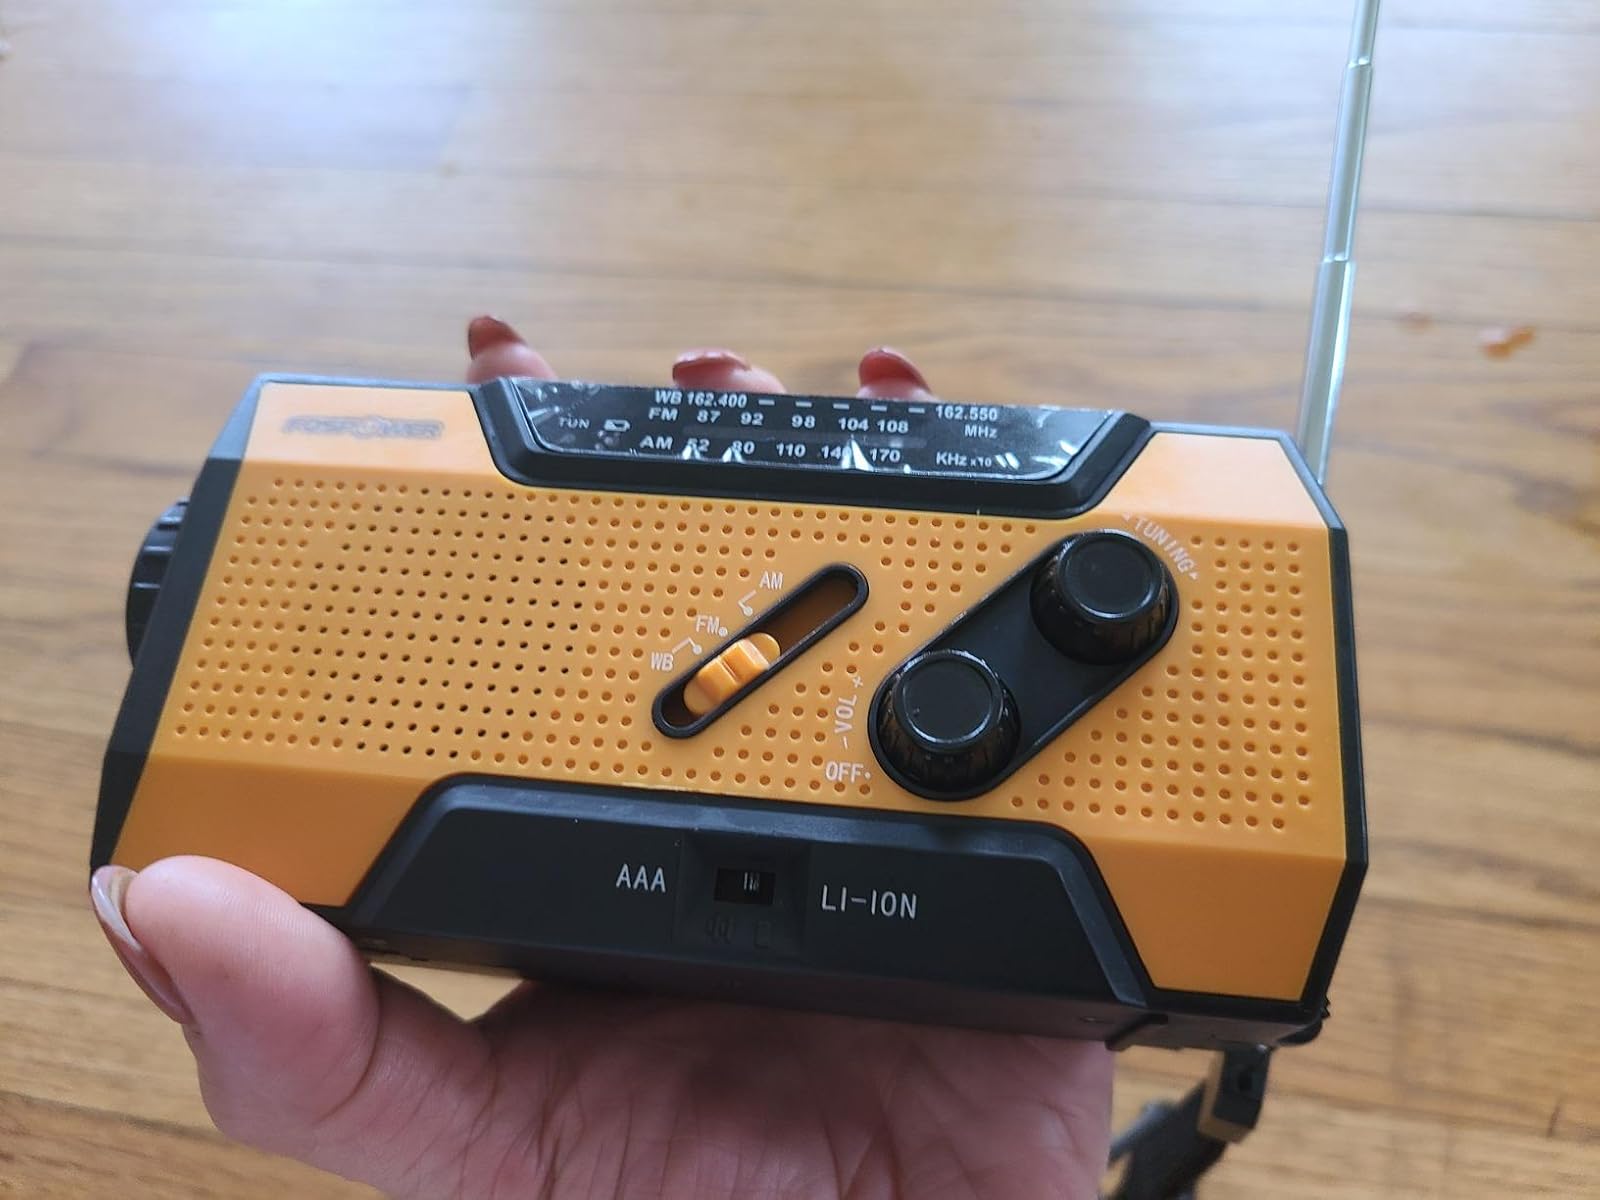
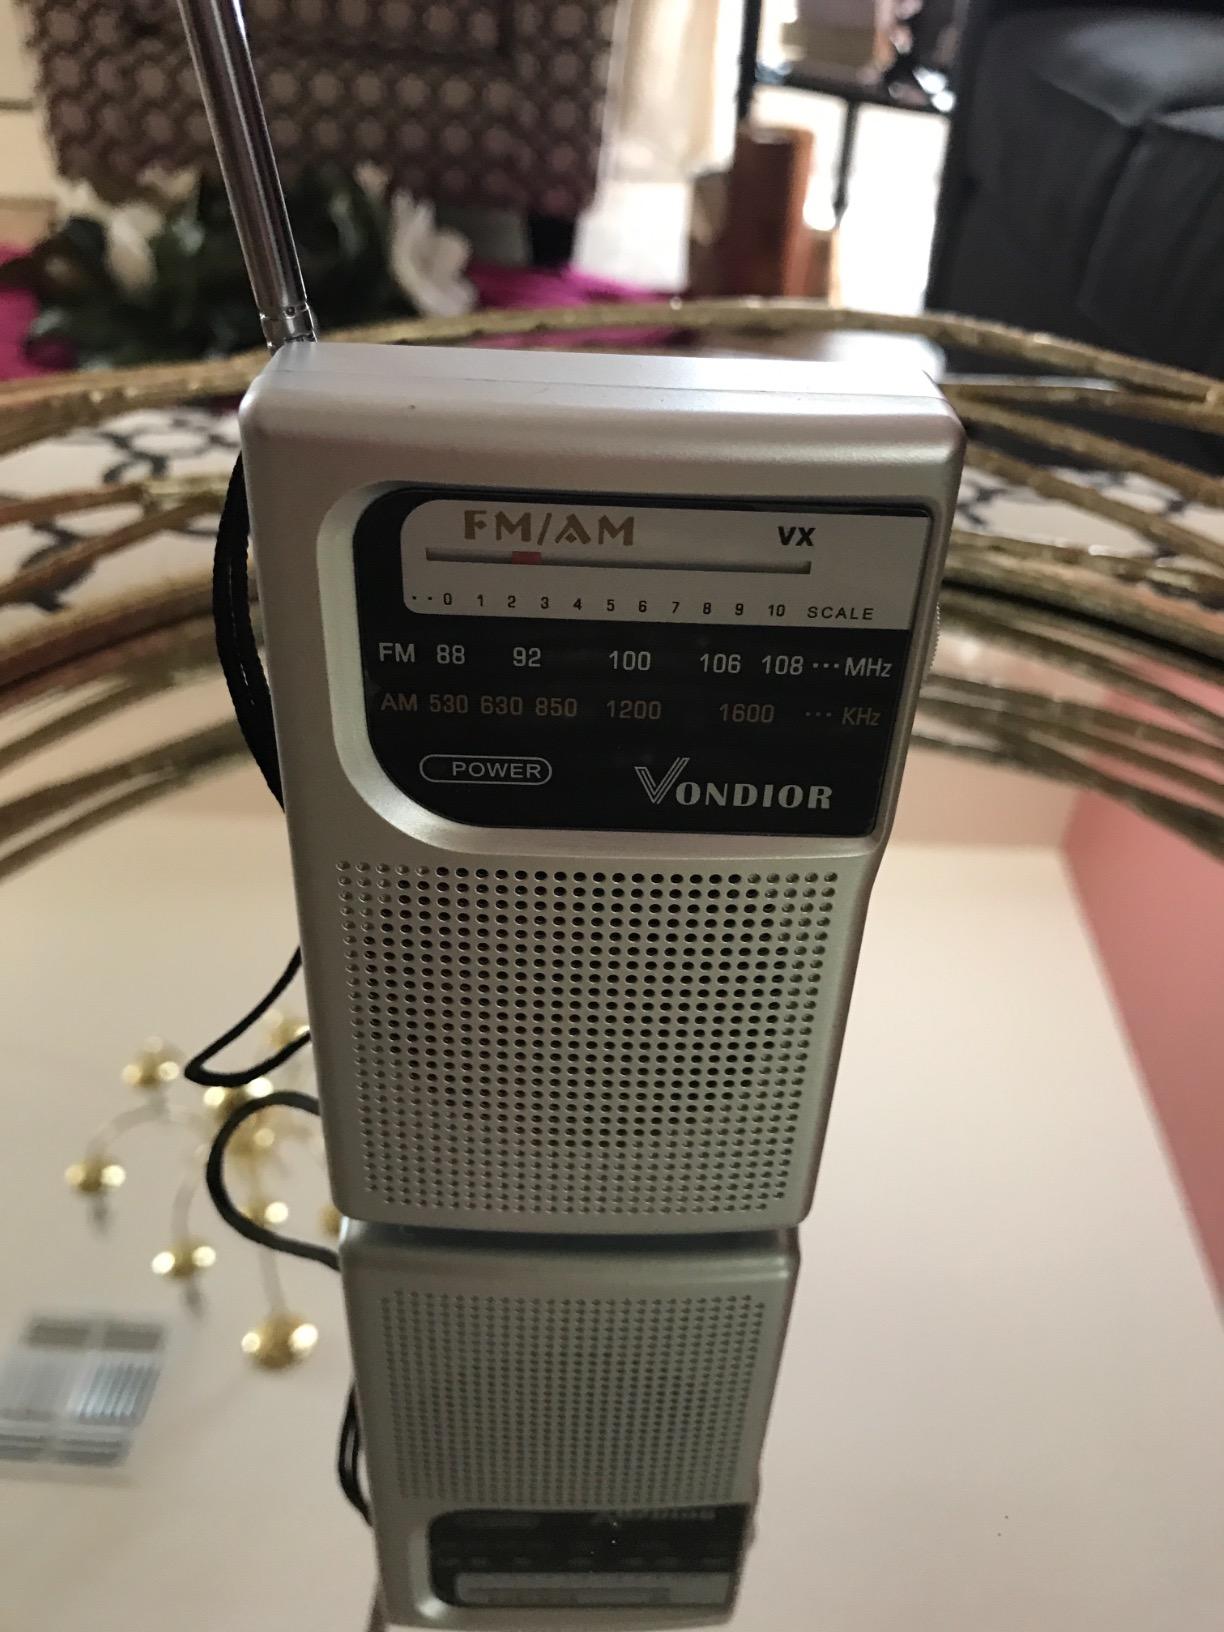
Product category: radio
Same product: no